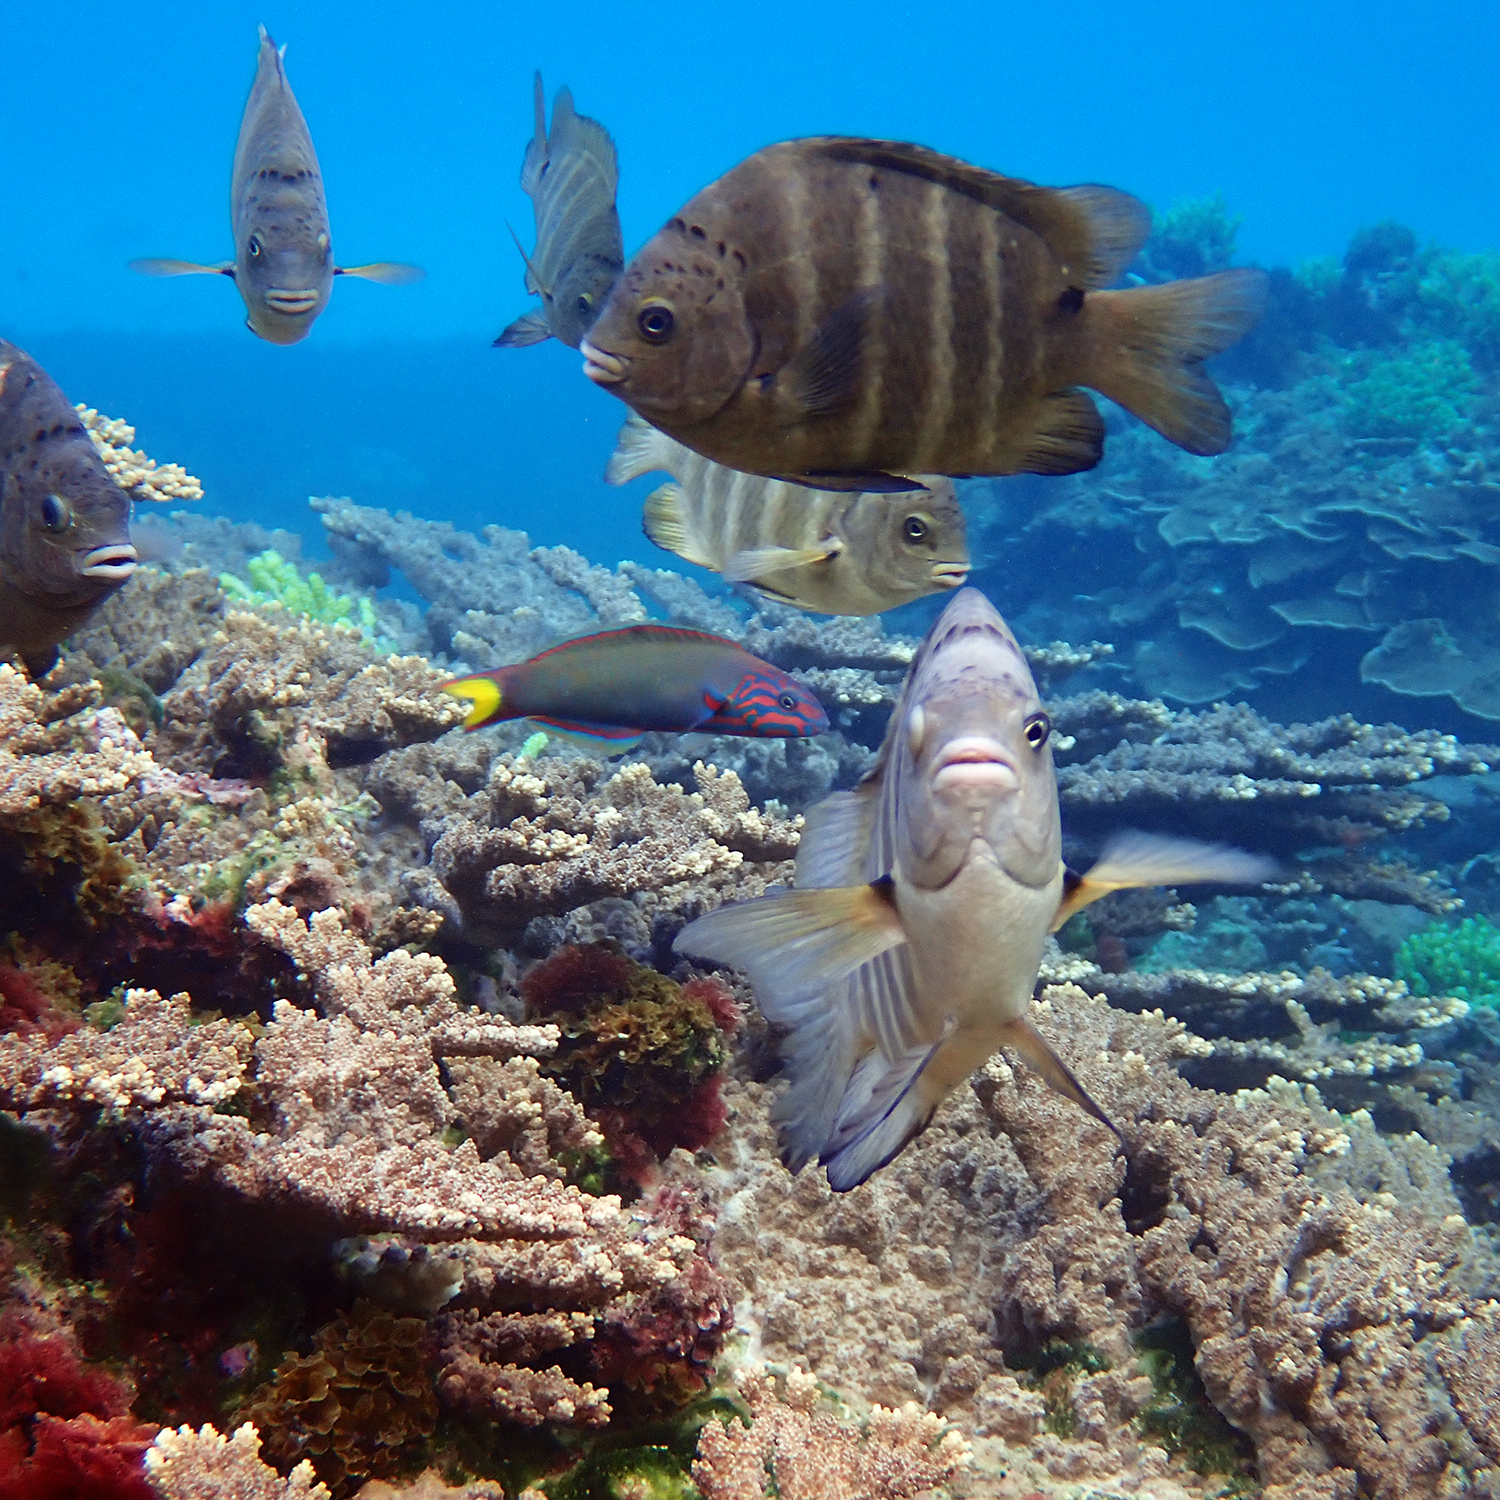
Thalassoma lunare (Moon Wrasse)